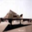
Label: airplane